Organization for Machine Automation and Control

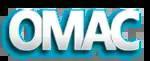

The Organization for Machine Automation and Control (OMAC) is a global organization that supports the machine automation and operational needs of manufacturing. OMAC, has in conjunction with ISA, created the PackML industry standard for describing the state and transitions of packaging machines. OMAC was formed by General Motors in the 1980s under the name Open Modular Architecture Controls to address the problem of each machine having different controls and/or software implementations. In the late 1990s OMAC expanded into the packaging automation industry.